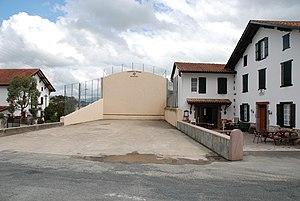
Lasse est une commune française, située dans le département des Pyrénées-Atlantiques en région Nouvelle-Aquitaine.